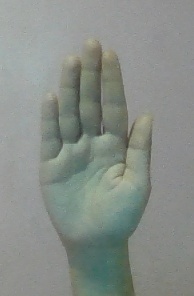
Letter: seen